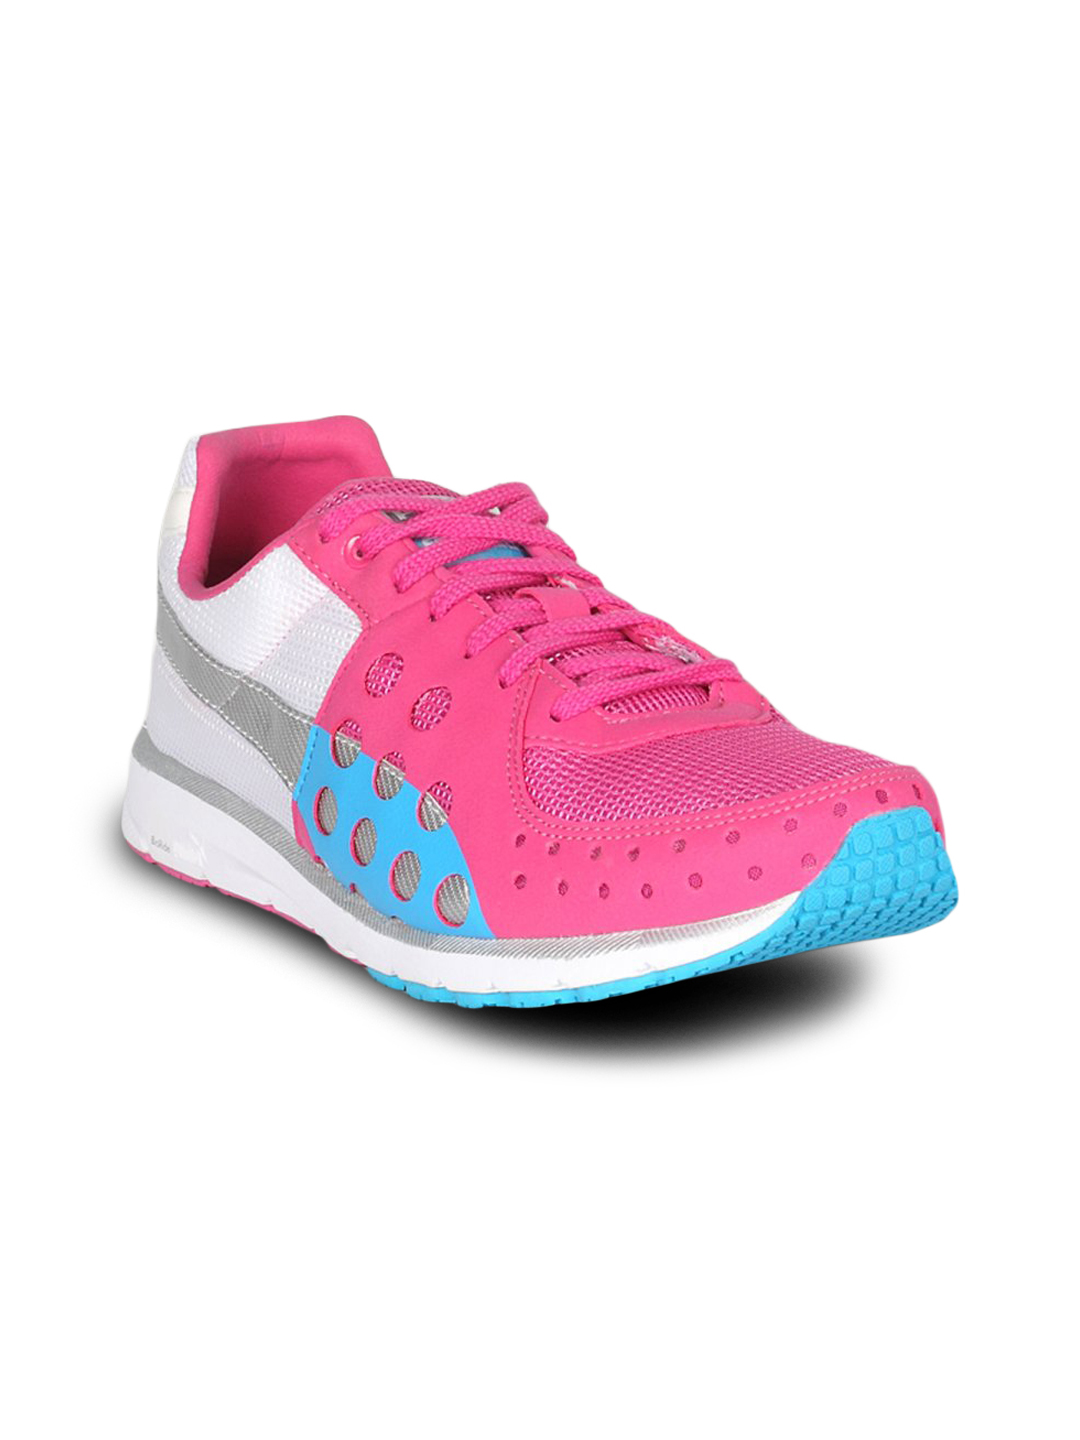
Puma Women Faas 300 Pink White Blue Shoe
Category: Footwear / Shoes / Sports Shoes
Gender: Women
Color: Pink
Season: Summer 2011
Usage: Sports